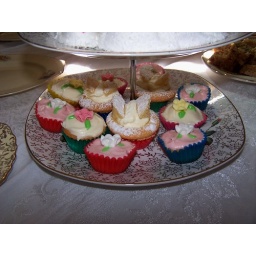
Chantilly cream in the butterfly cakes. Vienna Cream for cup cake frosting